Susan Backlinie

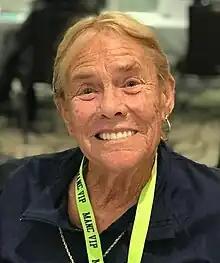
Backlinie in 2023

Susan Jane Backlinie (September 1, 1946 – May 11, 2024) was an American actress and stuntwoman. She was known for playing Chrissie Watkins, the shark attack victim in the opening beach party scene of Steven Spielberg's 1975 film "Jaws".